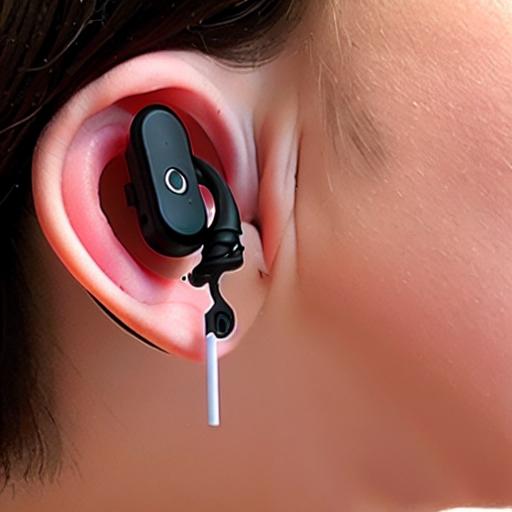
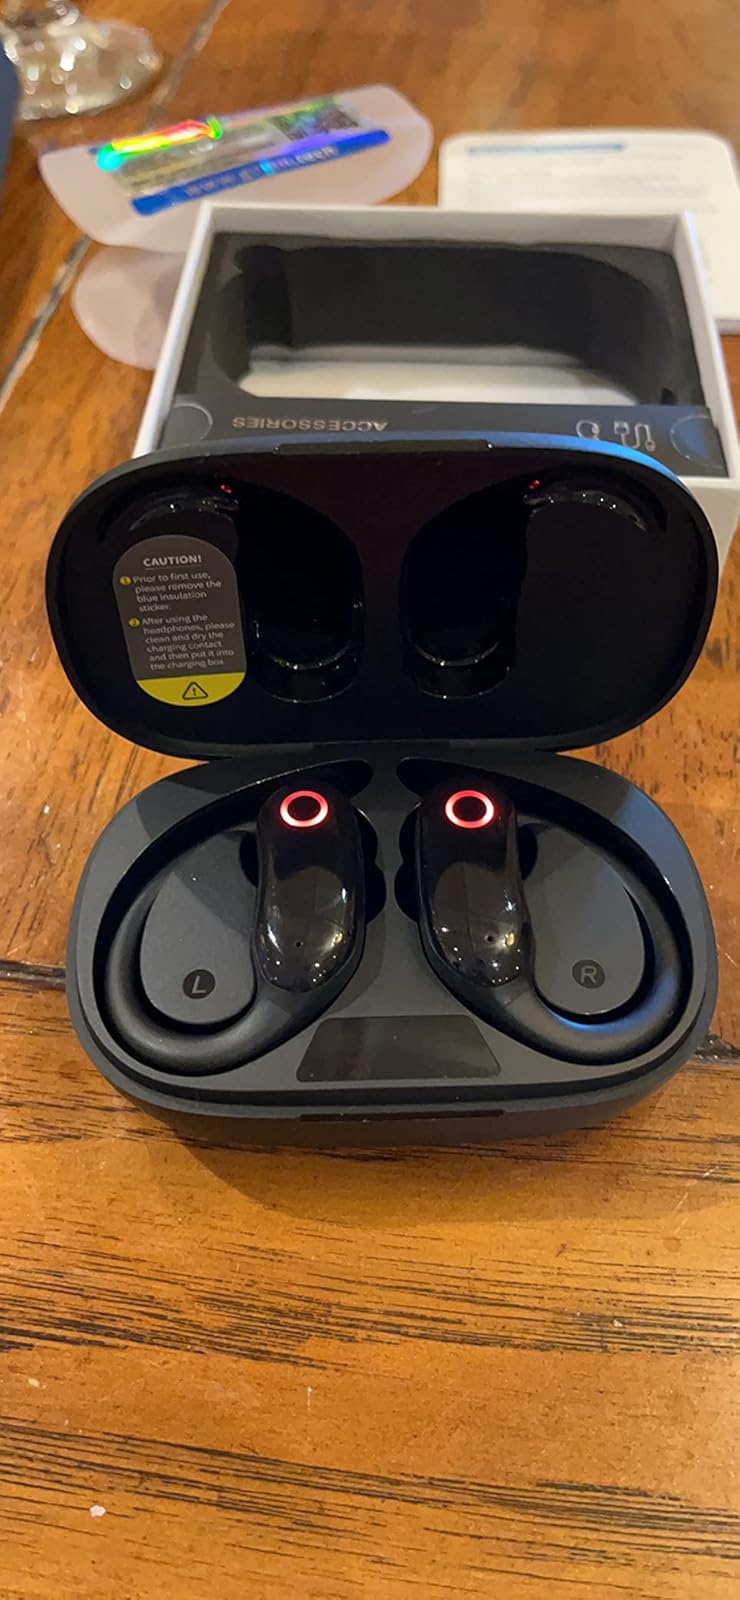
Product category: earbuds
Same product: no